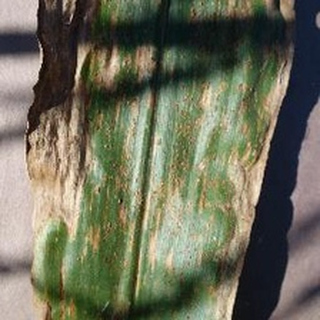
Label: corn_gray_leaf_spot